Anna Freud

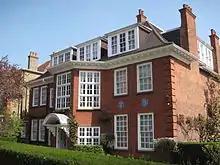
Anna Freud's London home, now dedicated to the life and work of her father as the Freud Museum

In 1941 Freud and Burlingham collaborated in establishing the Hampstead War Nursery for children whose lives had been disrupted by the war. Premises were acquired in Hampstead, North London and in Essex to provide education and residential care with mothers encouraged to visit as often as practicable. Many for the staff were recruited from the exiled Austro-German diaspora. Lectures and seminars on psychoanalytic theory and practice were regular features of staff training. Freud and Burlingham went on to publish a series of observational studies on child development based on the work of the Nursery with a focus on the impact of stress on children and their capacity to find substitute affections among peers in the absence of their parents. The Bulldog Banks Home, run on similar lines to the Nursery, was established after the war for a group of children who had survived the concentration camps. Building on and developing their war-time work with children, Freud and Burlingham established the Hampstead Child Therapy Course and Clinic (now the Anna Freud National Centre for Children and Families) in 1952 as a centre for therapy, training and research work.